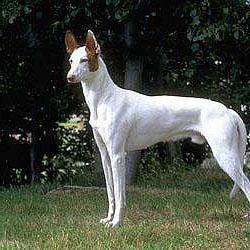
Ibizan_hound